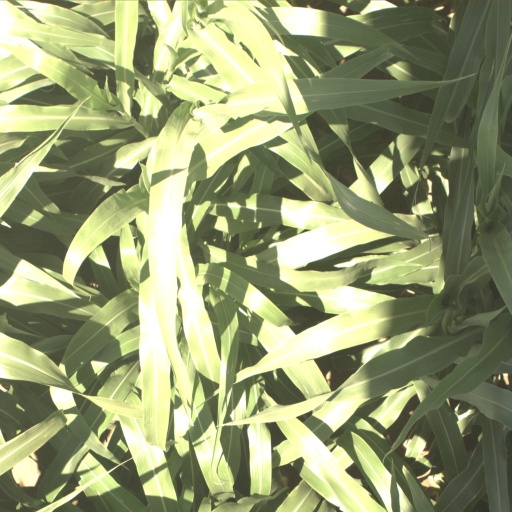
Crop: sorghum